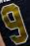
Number: 9